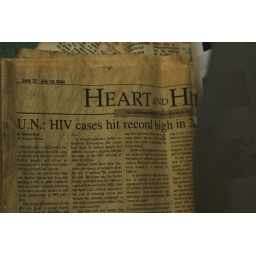
A home for boys in the Gentilly neighborhood, abandoned since Hurricane Katrina devastated it in 2005. New Orleans, LA